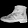
Label: Ankle boot